Shabbir Ali

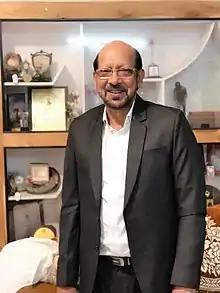
Ali in August 2017

Shabbir Ali (born 26 January 1956) is an Indian football manager and former player. He was awarded the Dhyan Chand Award, the highest award in Indian sports for lifetime achievement, given by Government of India in 2011. He is the first footballer to be named for the Dhyan Chand Award.